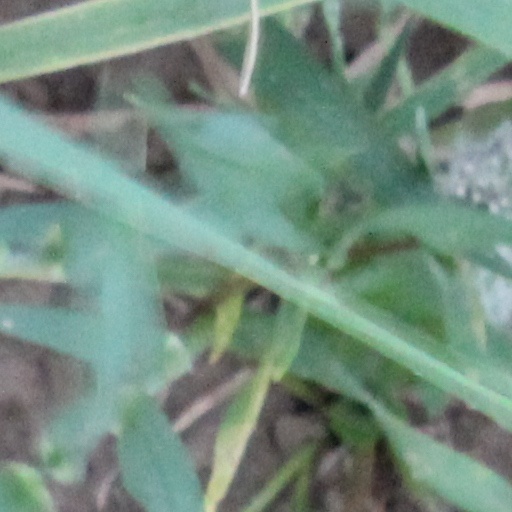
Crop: wheat